Chance Bateman

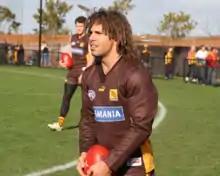
Bateman with Hawthorn in 2007

Chance Bateman (born 21 June 1981) is an Australian rules football coach and former player who played for the Hawthorn Football Club in the Australian Football League.